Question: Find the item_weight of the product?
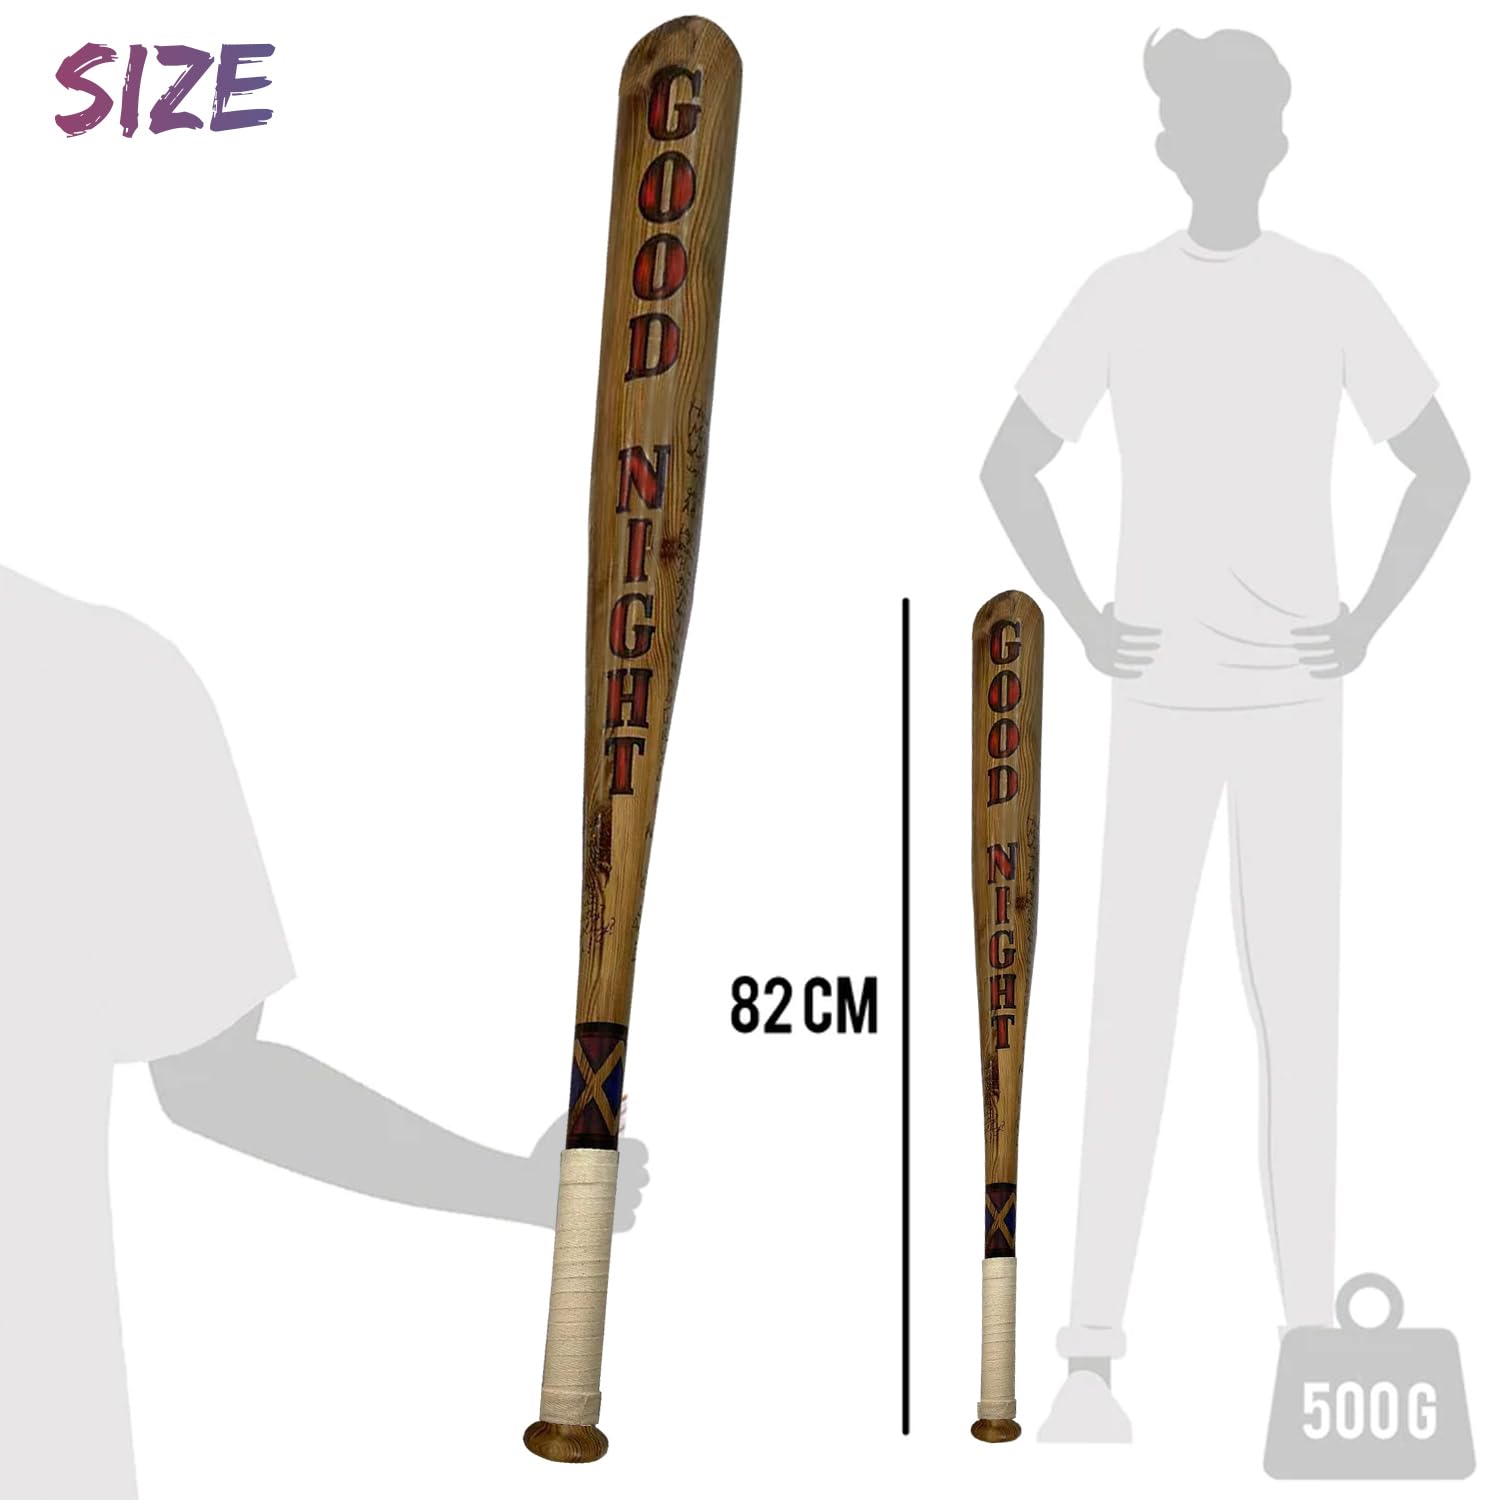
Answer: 500.0 gram